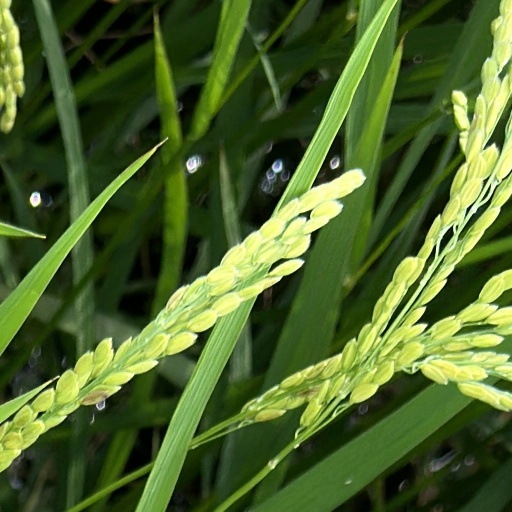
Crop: rice